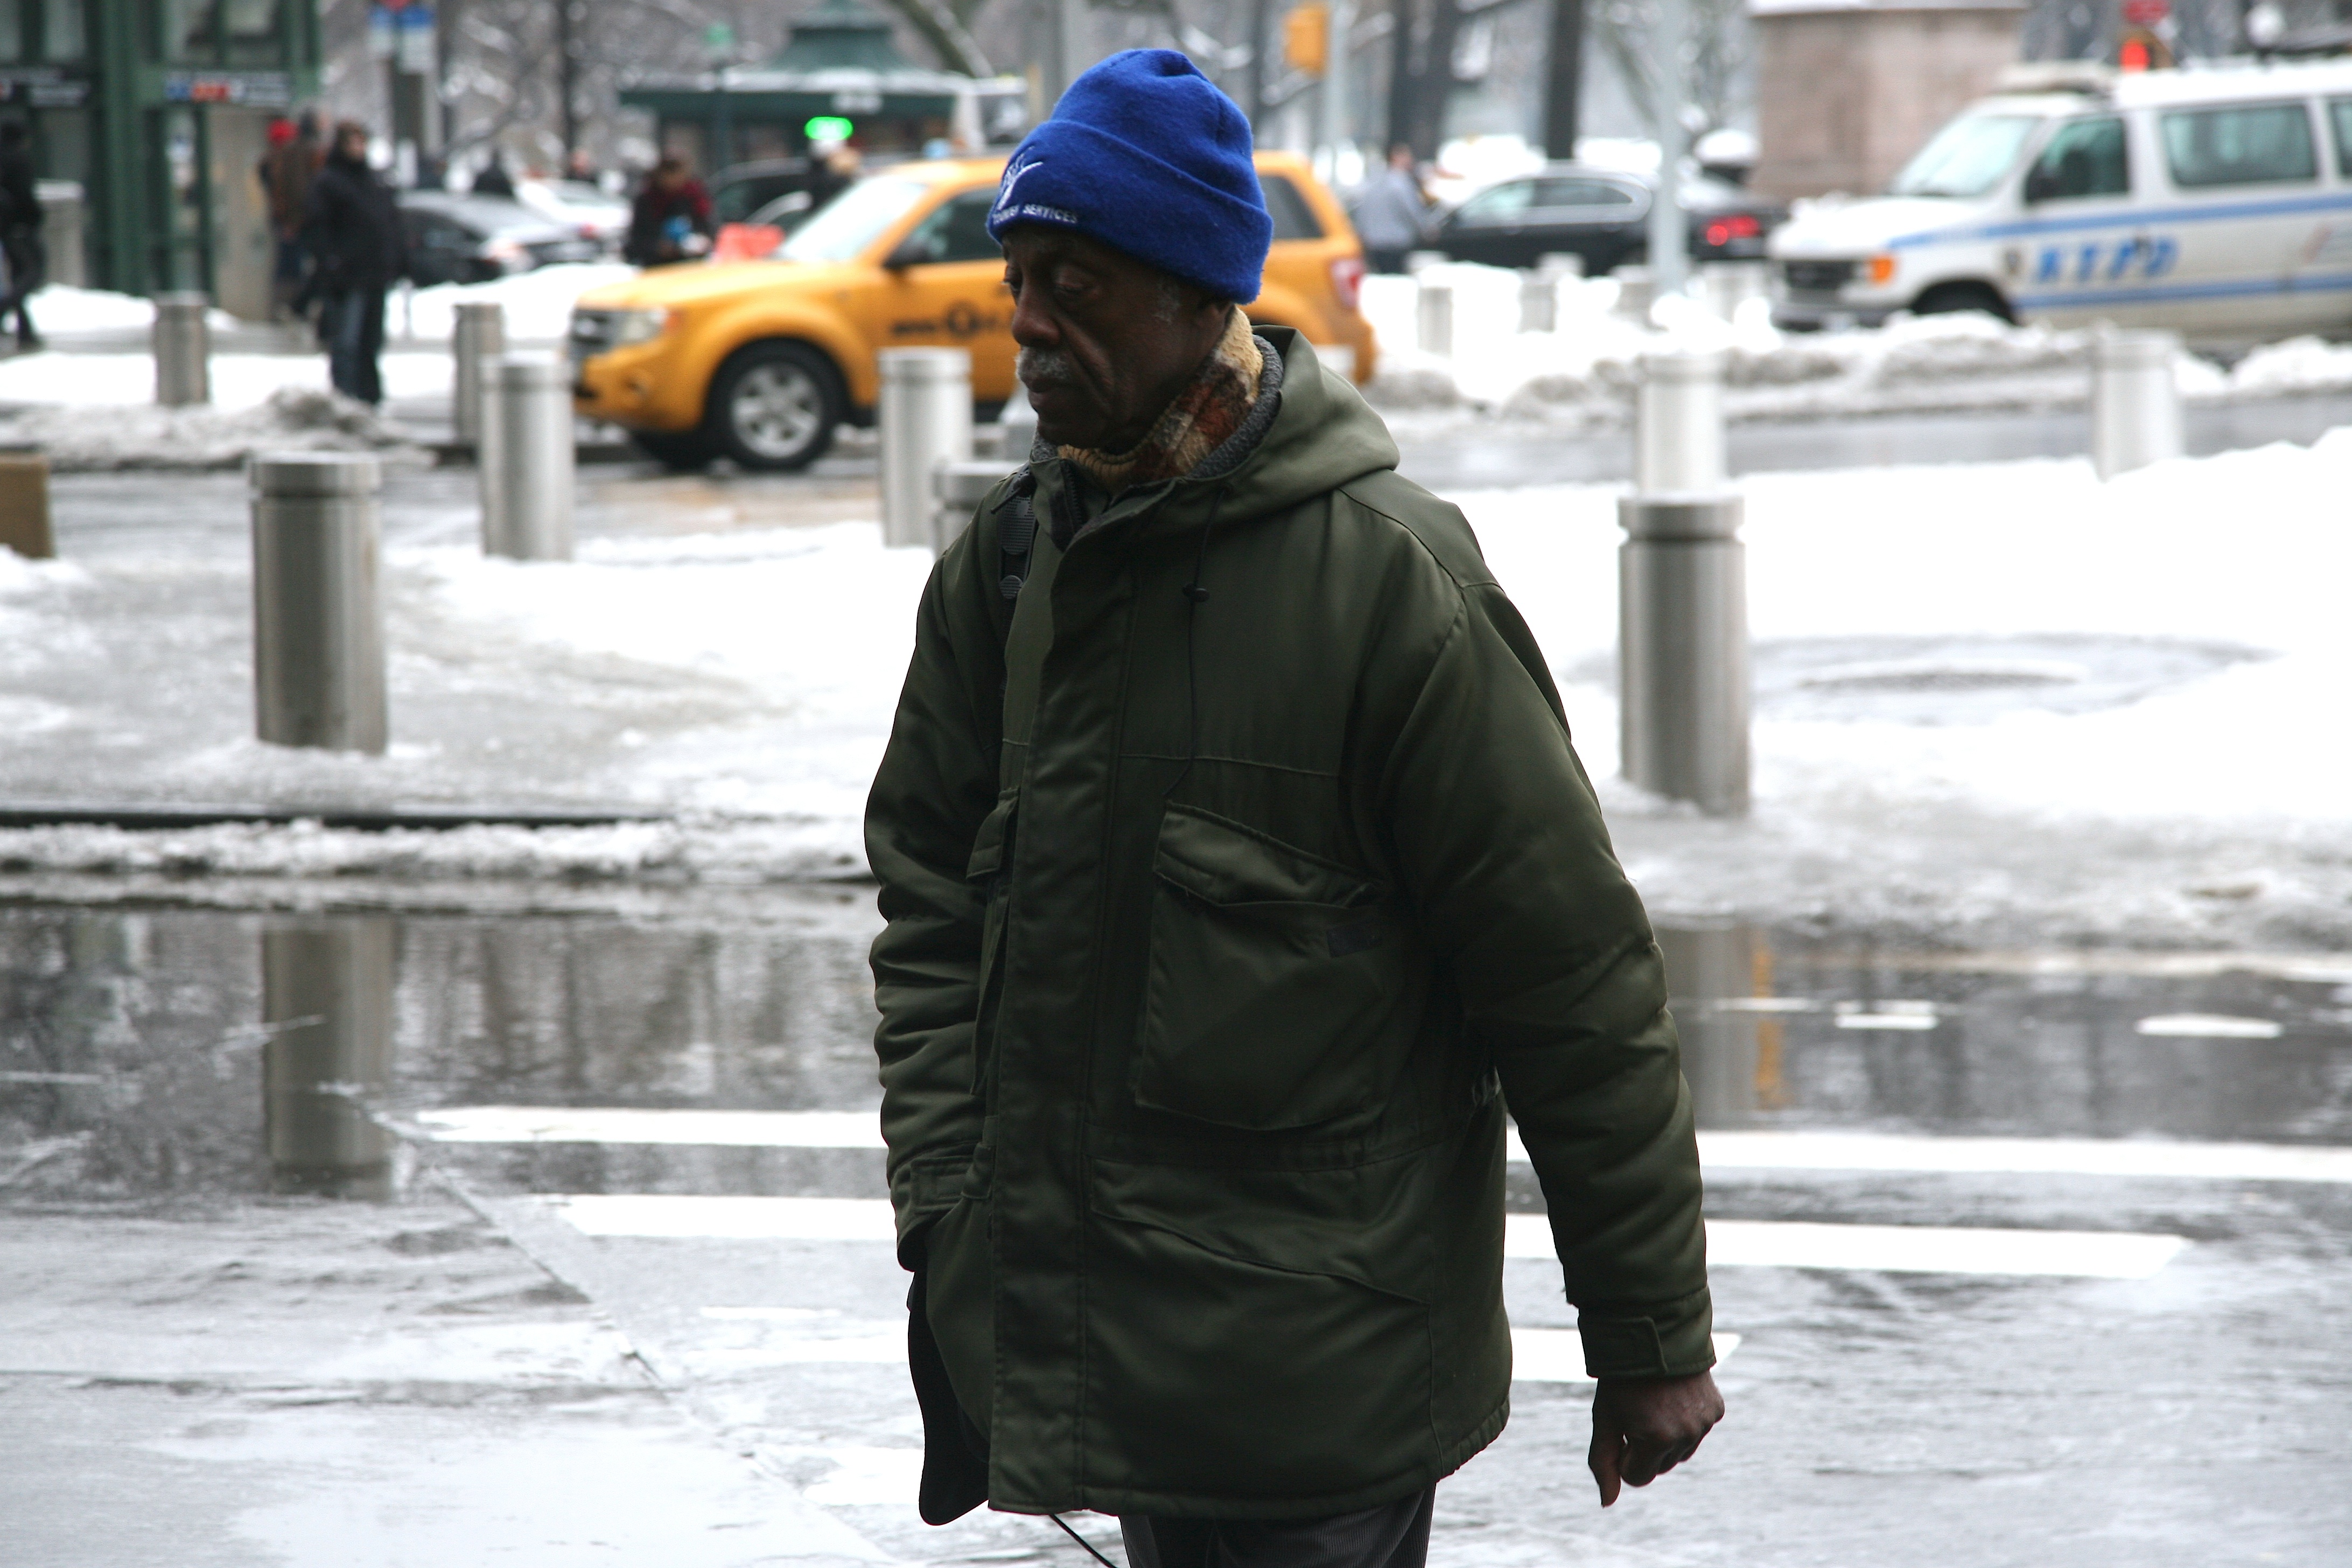
pedestrian, snow, winter, rain, weather, season, blizzard, selection, newyorker, winter storm